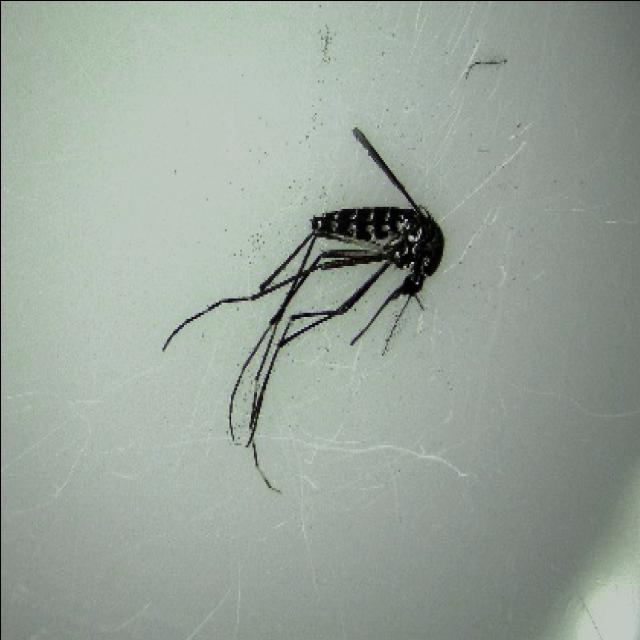
Species: aedes_albopictus